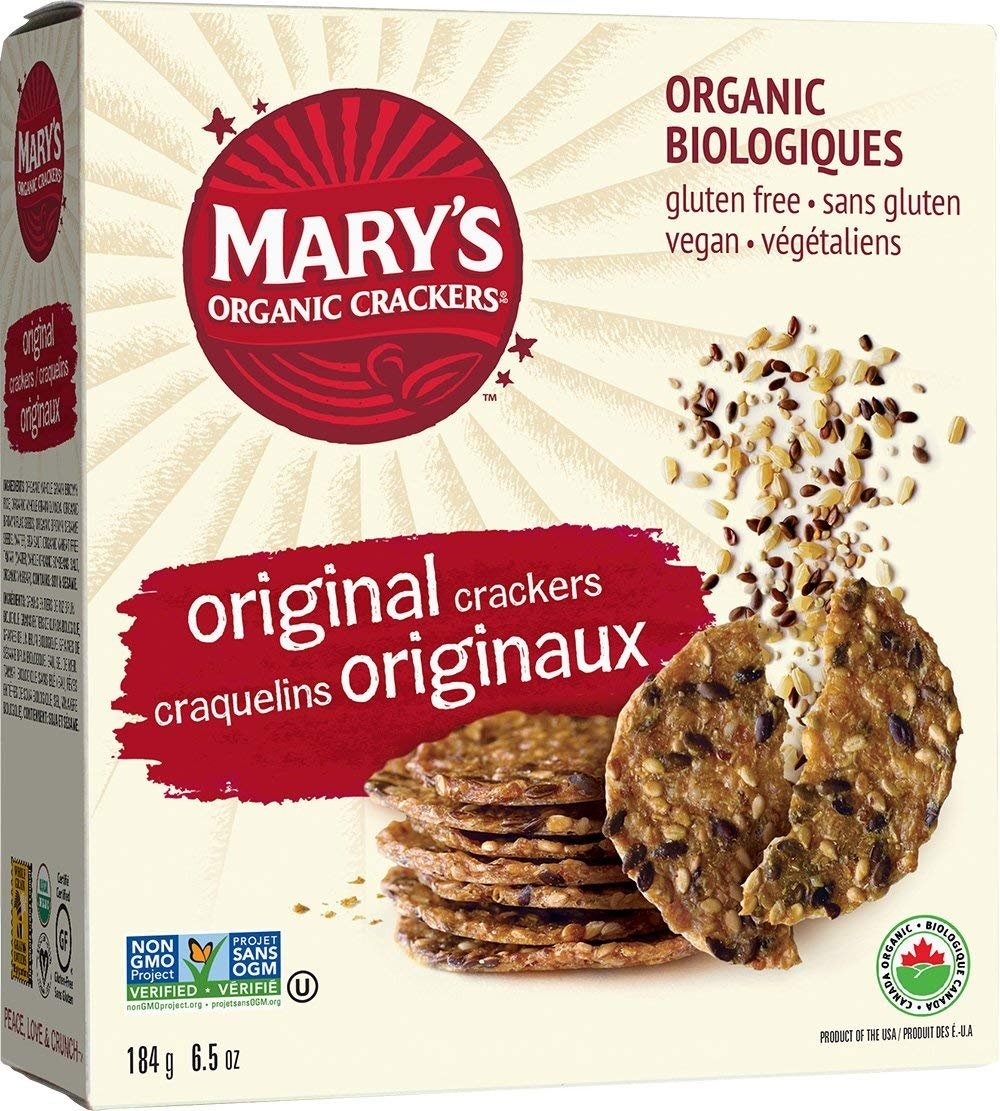
Item Name: Marys Gone Crackers Cracker Gf Orgnl Org
Value: 1.0
Unit: Count

Price: 5.745